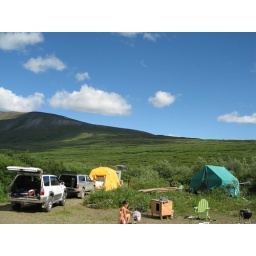
The yellow tent is where we sleep. The green tent is the cookshack. Bear Mountain's in the background.